Aníbal Sánchez

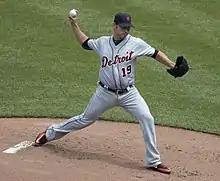
Sanchez in 2017

Sánchez began the 2017 season in the Tigers bullpen, filling a long relief role. In his first 11 appearances of the year, Sánchez had a bad showing as his ERA bloated to 9.00. On May 22, he was demoted to the Triple-A Toledo Mud Hens. The Tigers recalled Sánchez on June 18, and he made a start the next day against the Seattle Mariners. On August 18, he was placed on the 10-day DL with hamstring tightness after leaving the game in the third inning a day earlier. He became a free agent following the season.